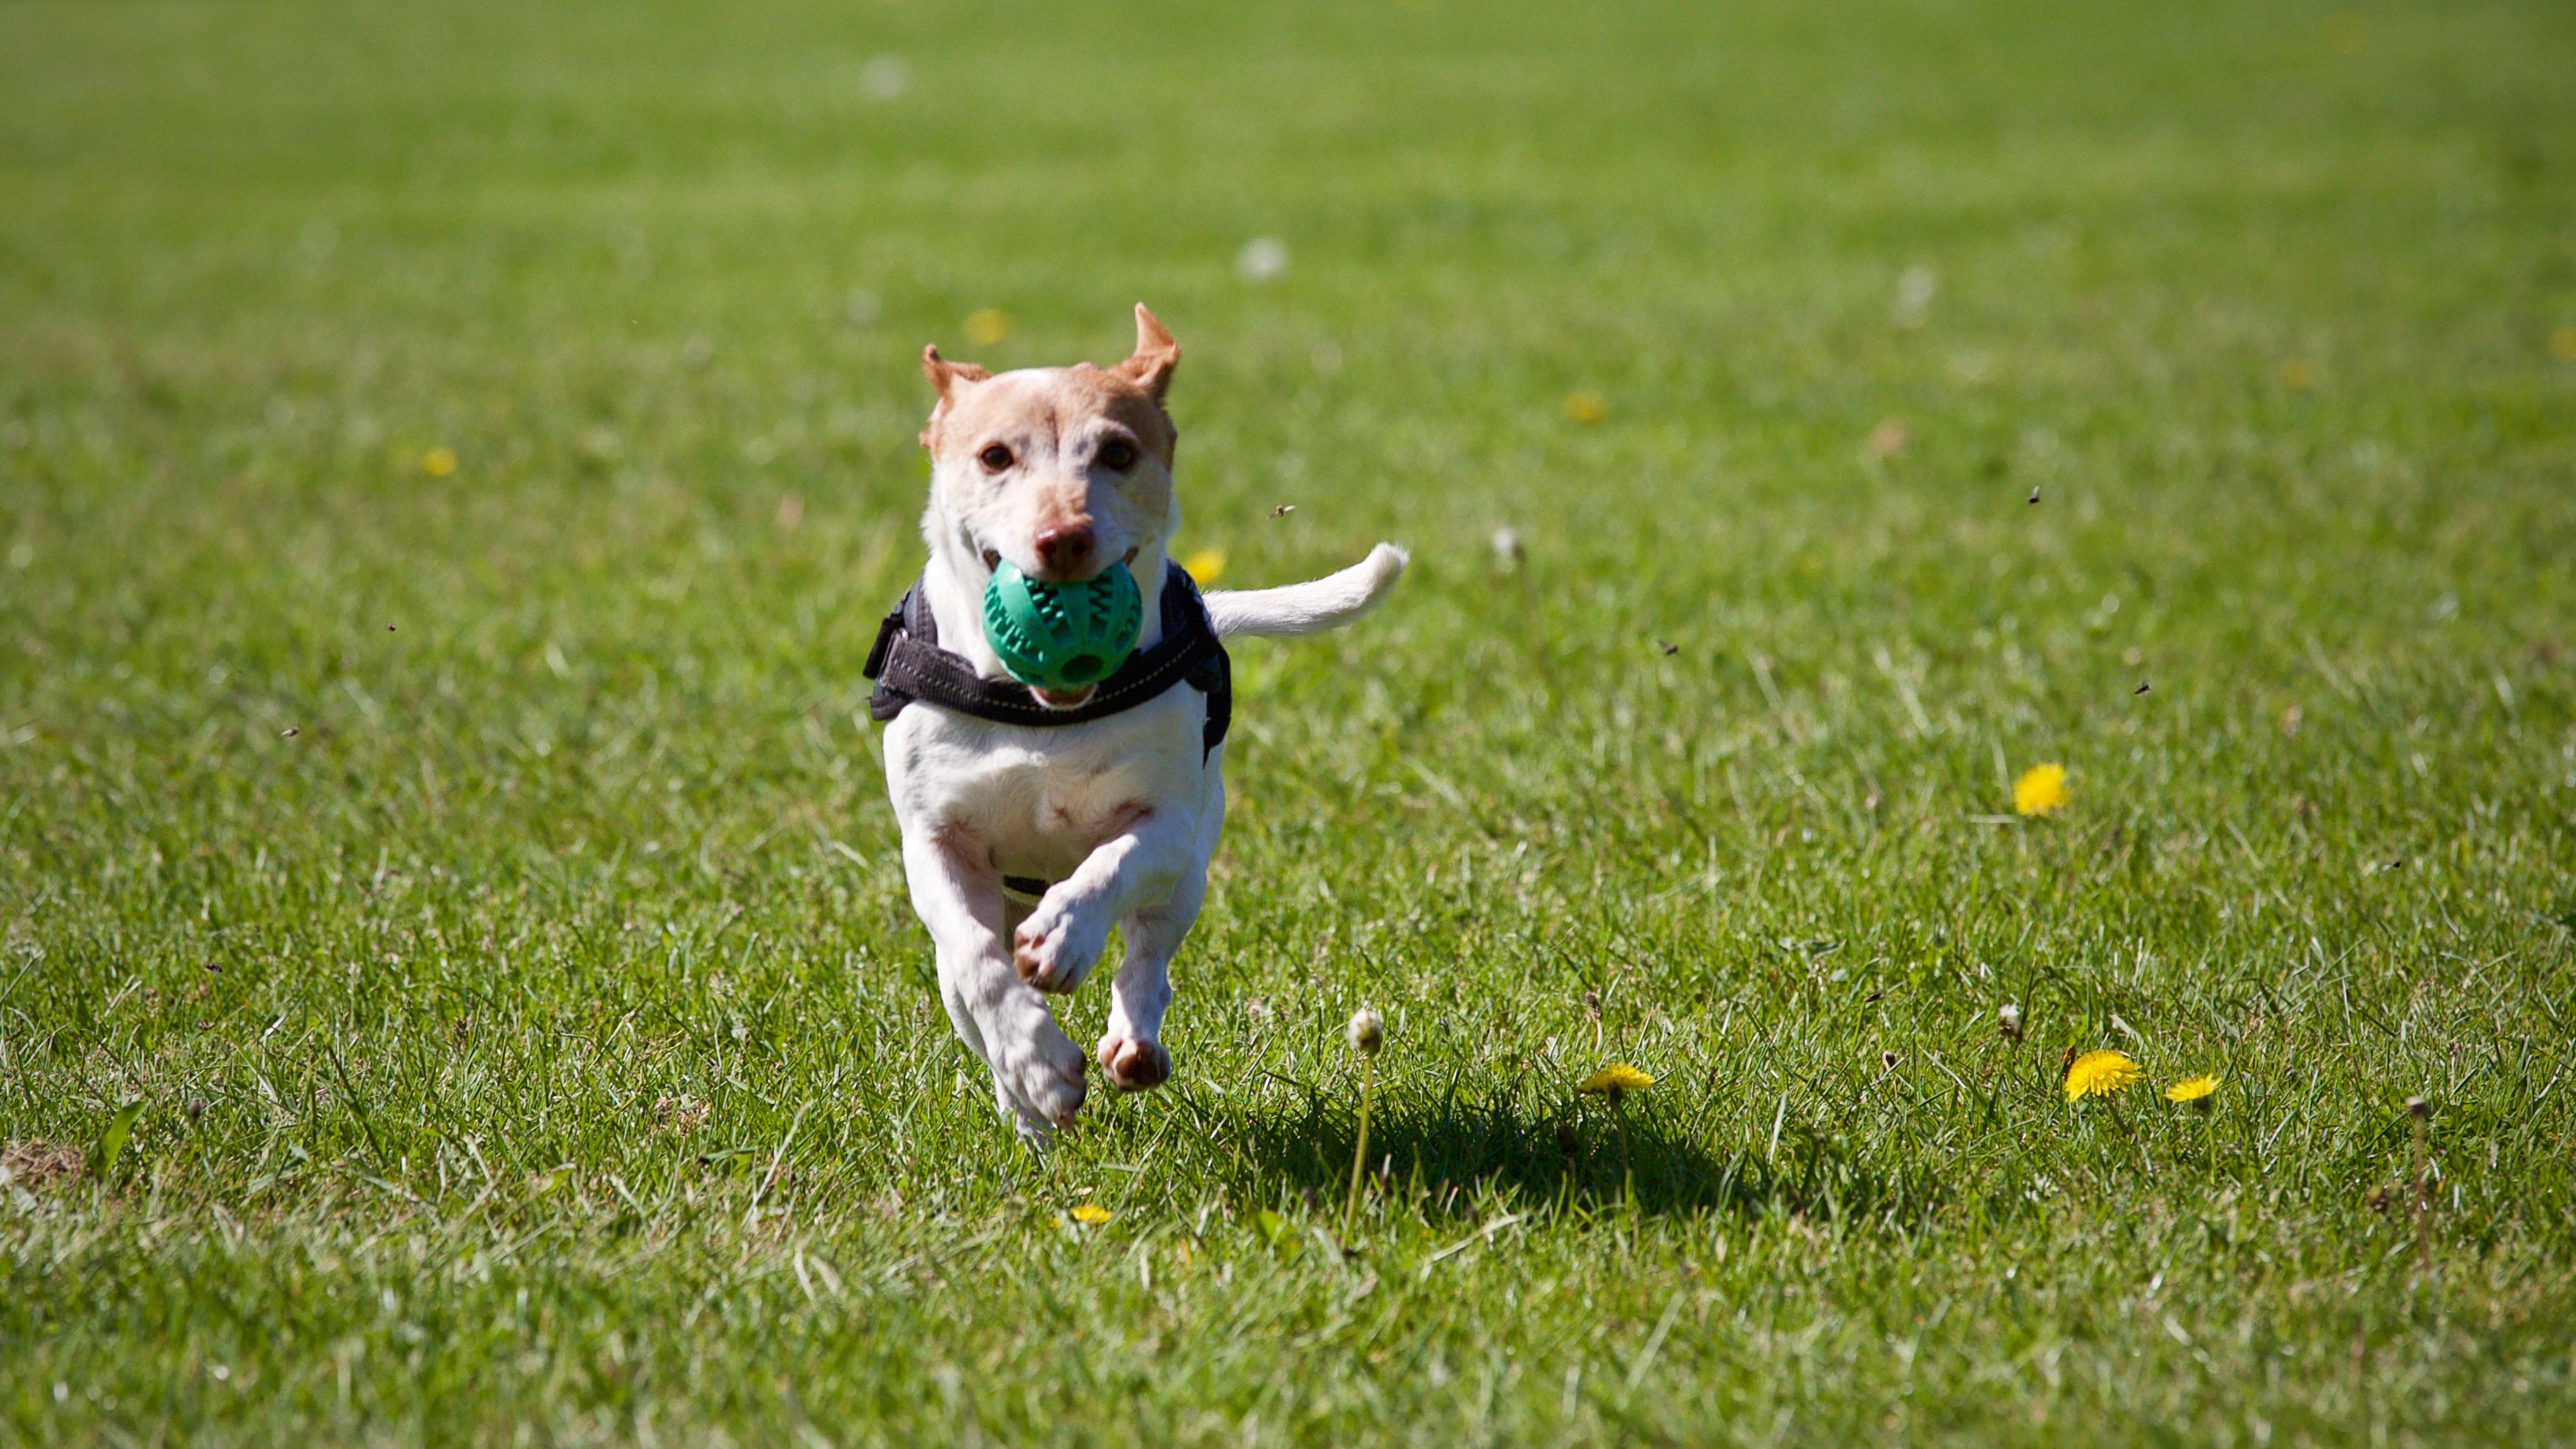
dog, mammal, vertebrate, dog breed, canidae, grass, carnivore, ball, companion dog, sporting group, plant, dog sports, lure coursing, hunting dog, meadow